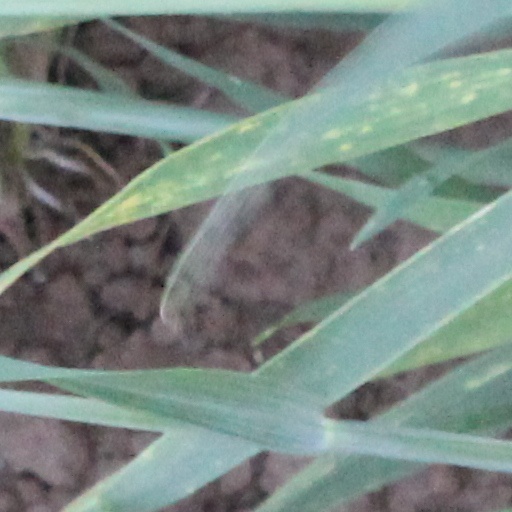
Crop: wheat